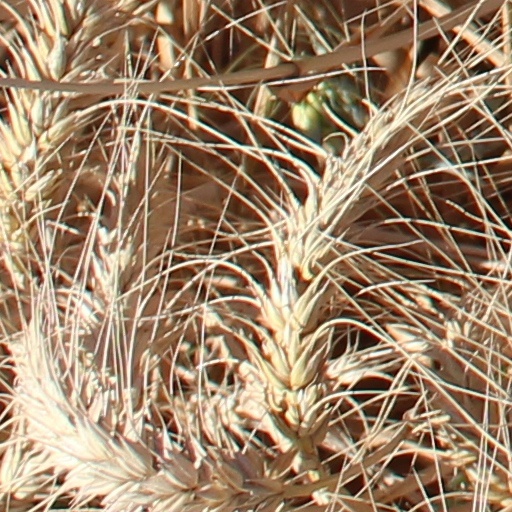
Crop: wheat